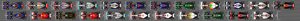
Le Grand Prix automobile d'Espagne 2011, disputé le 22 mai 2011 sur le Circuit de Catalogne, est la 844ᵉ épreuve du championnat du monde de Formule 1 courue depuis 1950 et la cinquième manche du championnat 2011. Il s'agit de la quarante-et-unième édition du Grand Prix d'Espagne comptant pour le championnat du monde, la vingtième disputée à Barcelone.